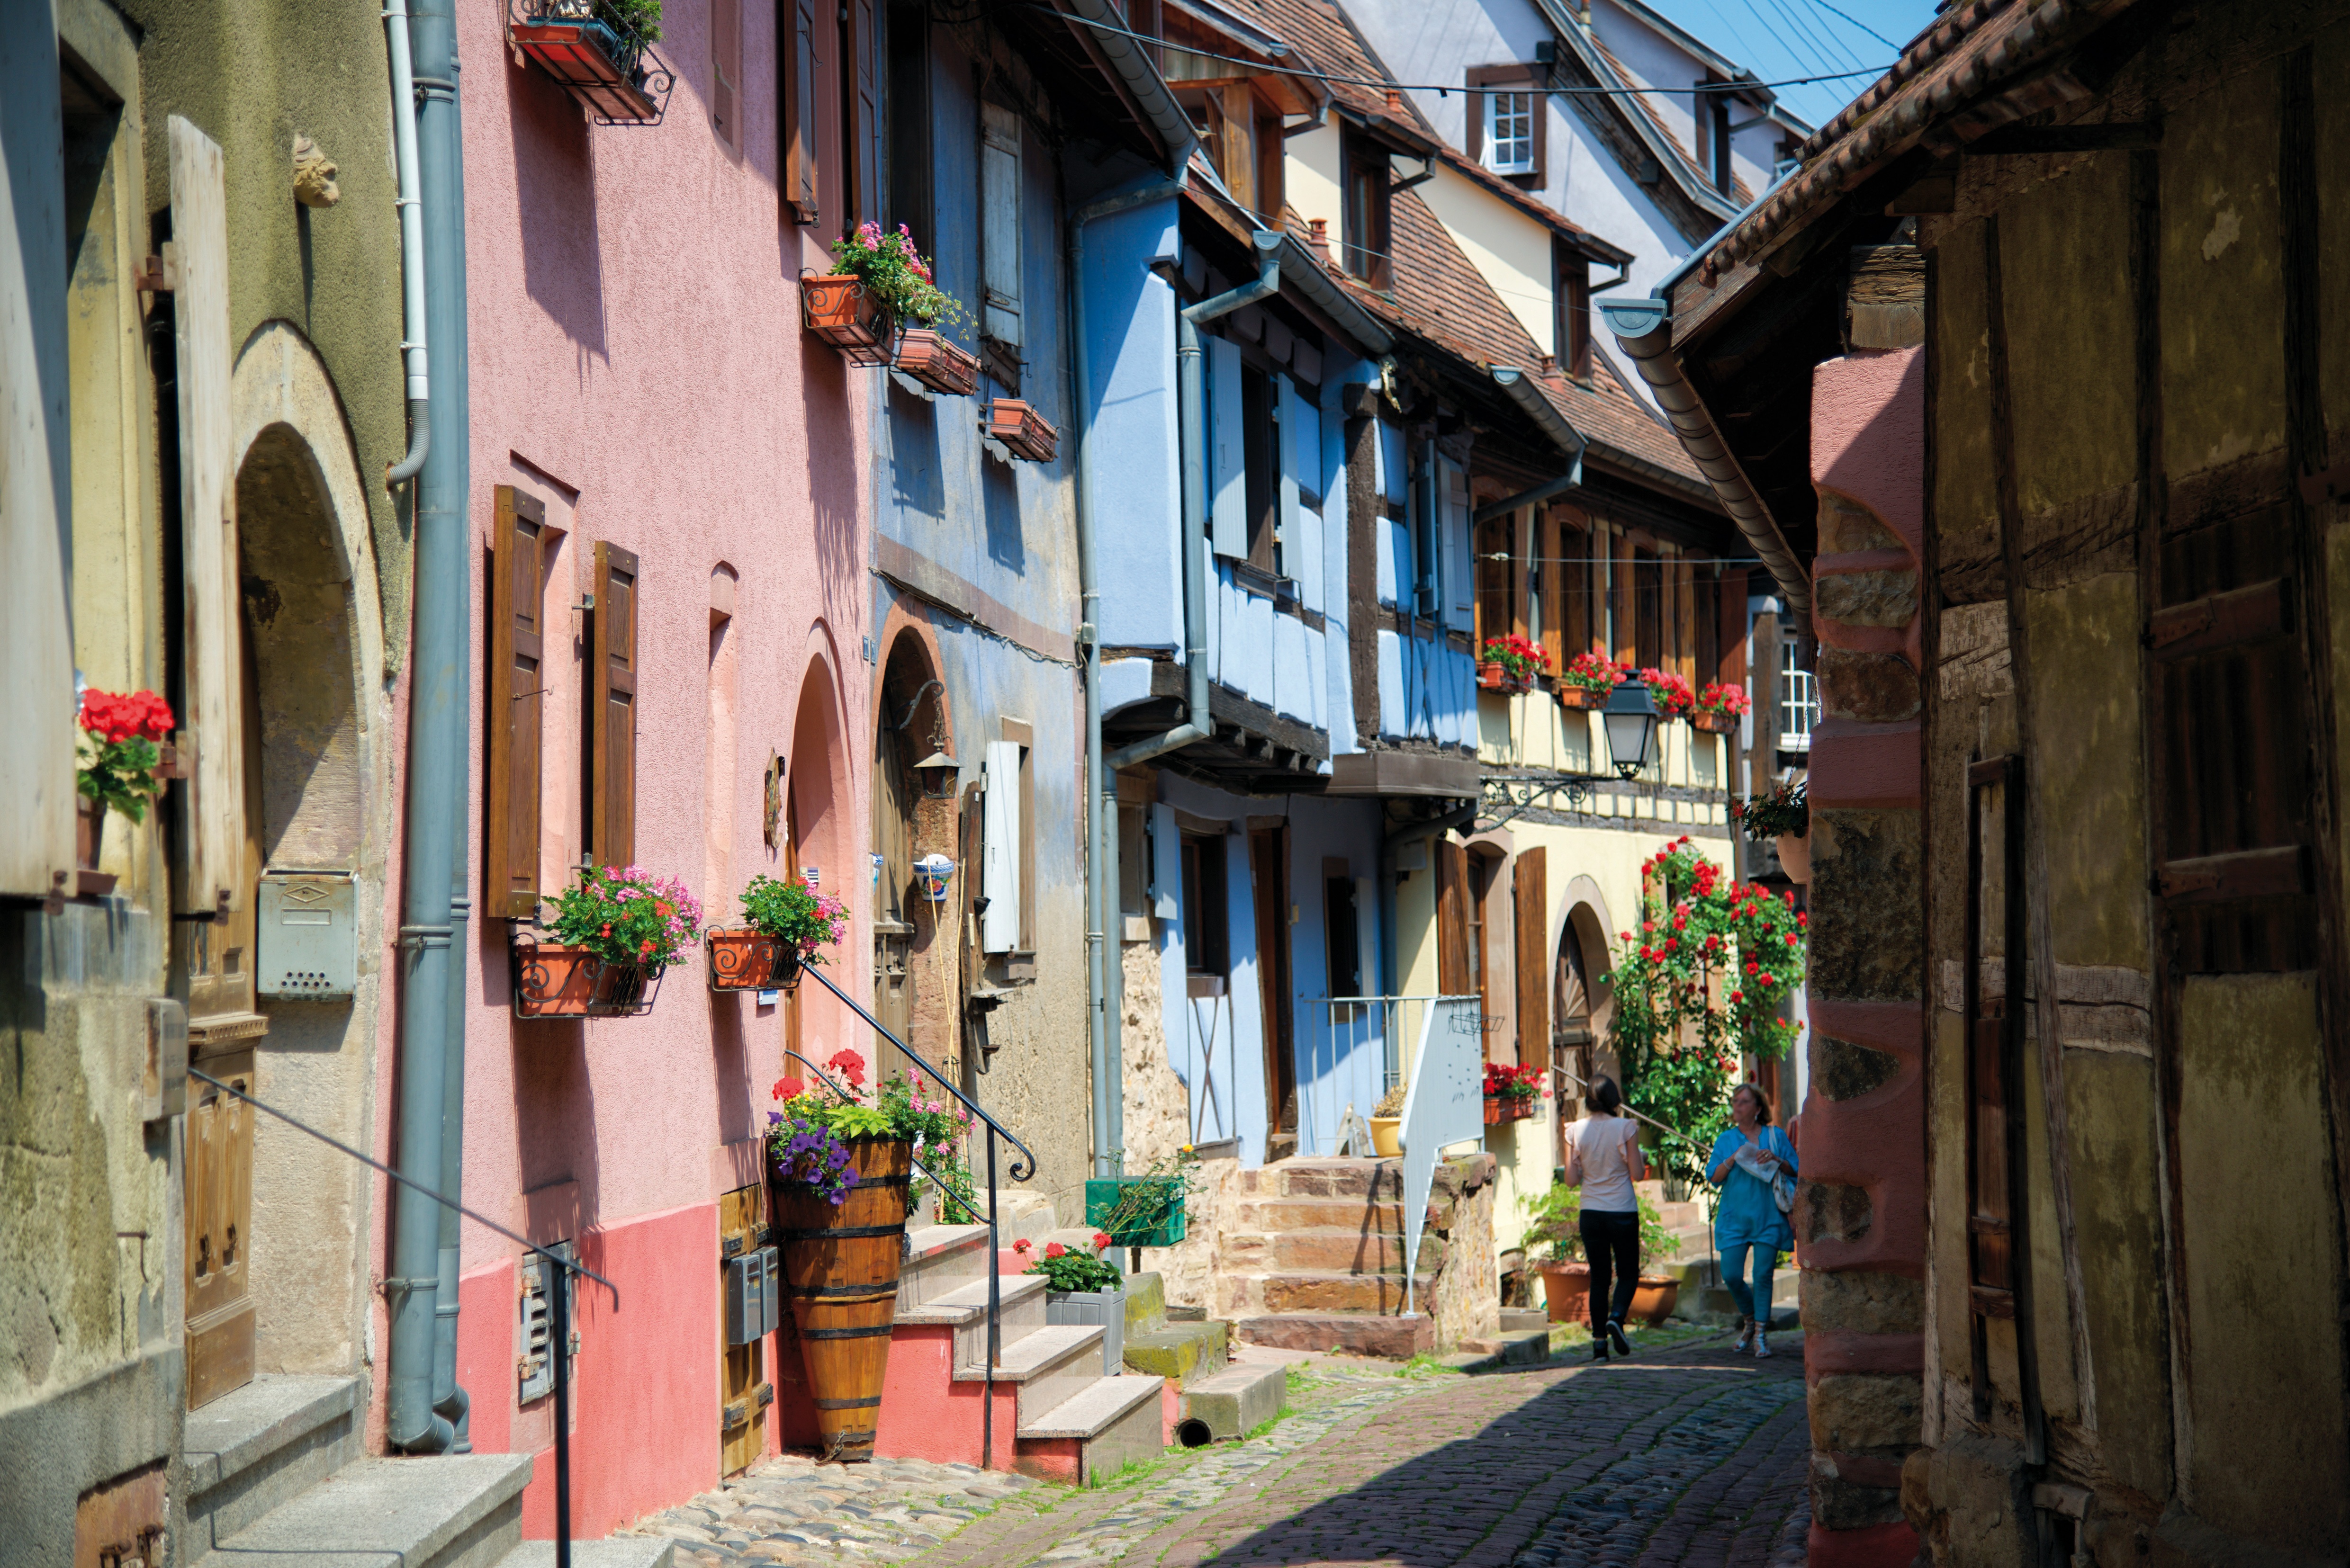
road, street, house, town, alley, city, travel, village, france, color, facade, blue, pink, colors, infrastructure, heritage, old houses, slum, alsace, neighbourhood, riquewihr, urban area, residential area, human settlement